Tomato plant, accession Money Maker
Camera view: tilt-top (135 deg); turntable rotation: 330 degrees
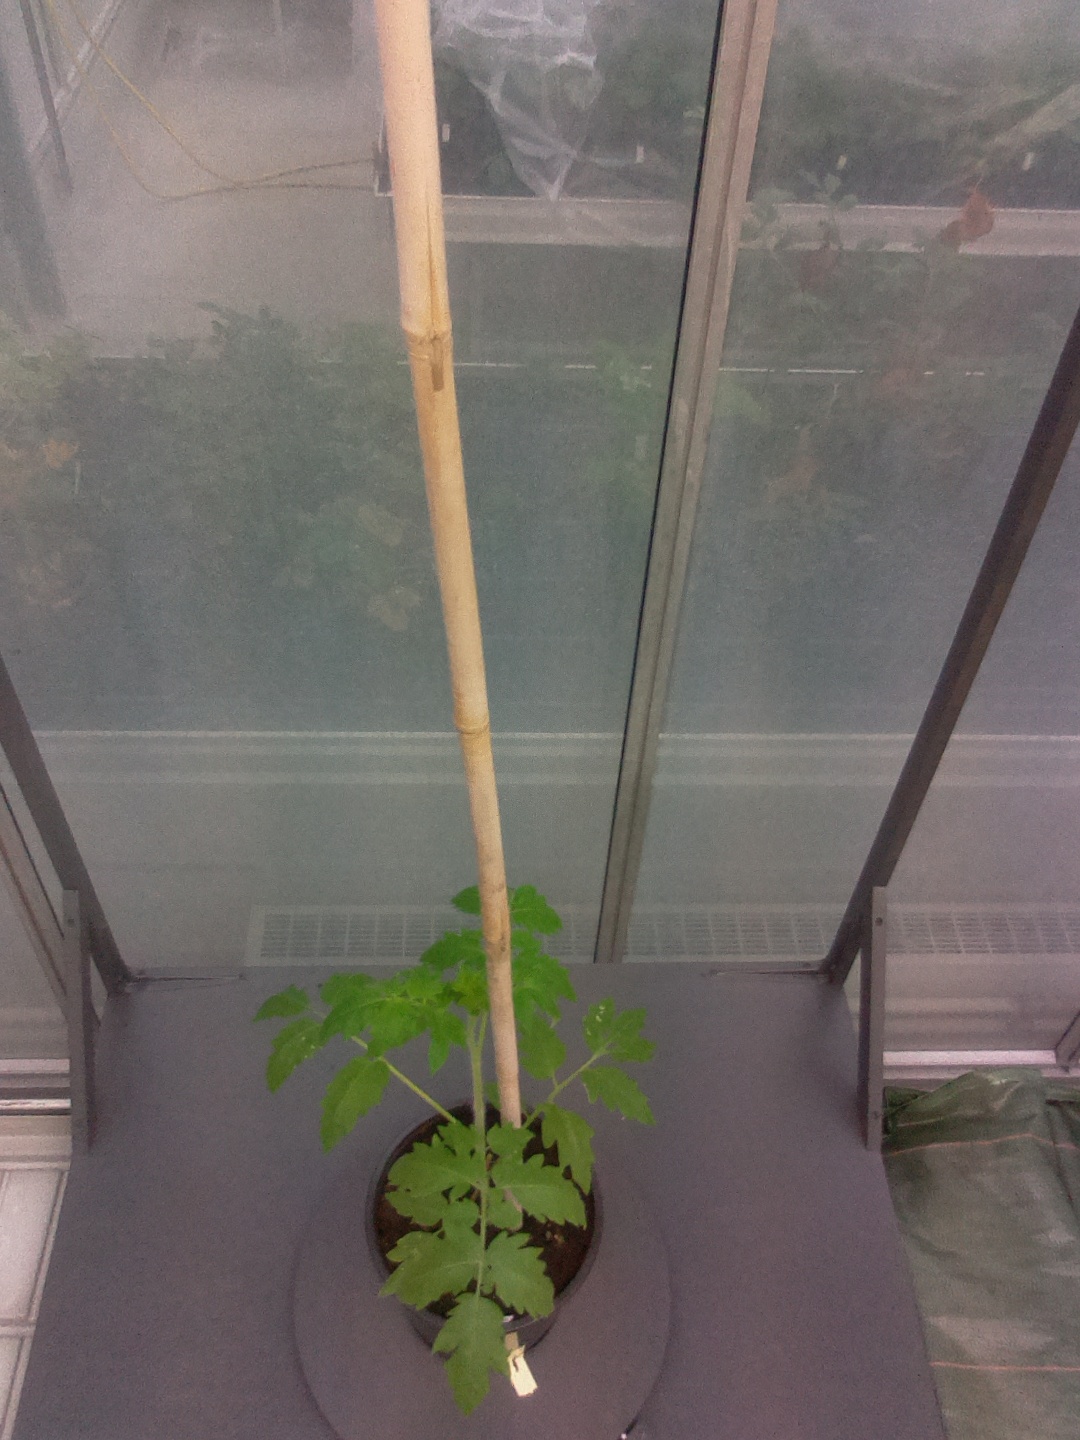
BBCH growth stage 13: 6 of true leaves visible